Acura CSX

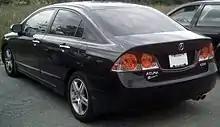
Acura CSX

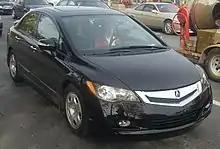
2009–2011 facelift Acura CSX

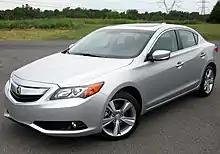
The Civic-based ILX was confirmed after the car is discontinued.

For 2008 models, leather upholstery, a tire pressure monitoring system, illuminated vanity mirrors, and vehicle stability assist (VSA) were made standard equipment on all CSX models. The decision to phase out the base CSX with cloth seats was due to the Honda Civic EX-L trim being available for the 2008 model year onwards. The CSX Premium was renamed CSX Technology, which added high-intensity discharge headlights, fog lamps, XM Satellite Radio with roof-mounted antenna, premium stereo and bilingual voice-activated navigation system.